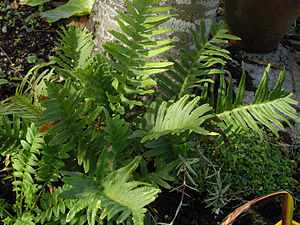
Almindelig engelsød
Almindelig engelsød (Polypodium vulgare)